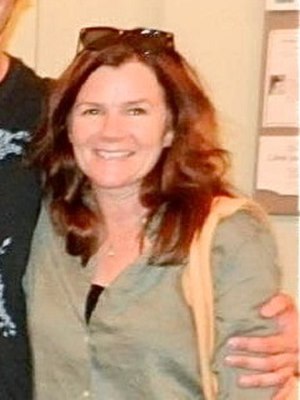
Mare Winningham
Mare Winningham er en amerikansk skuespiller, komponist og sangskriver.